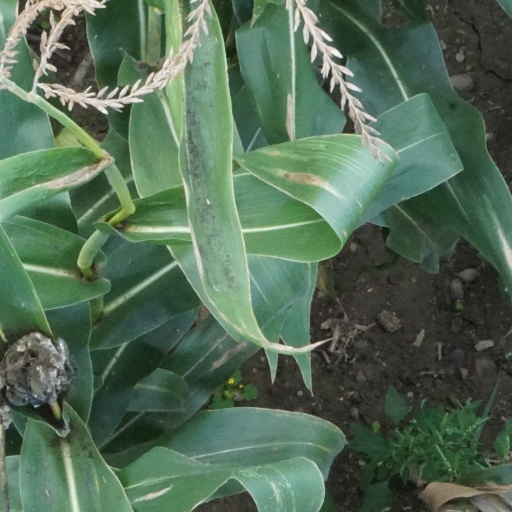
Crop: maize; corn